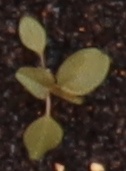
Label: Redroot Pigweed